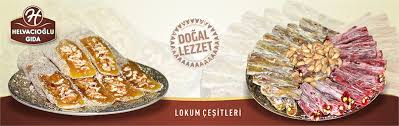
Yemek: lokum